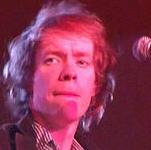
Age: 38